Reads Landing School

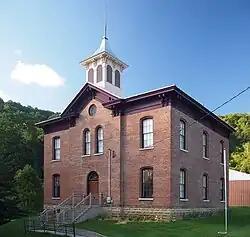
Reads Landing School viewed from the north

Reads Landing School is a former school building in the unincorporated community of Reads Landing, Minnesota, United States. Built in 1870, it has been converted into the Wabasha County Historical Society Museum. The building is one of the state's oldest surviving brick schools, and typifies their characteristic boxy, bracketed, Italianate style. The school was listed on the National Register of Historic Places in 1989 for having local significance in the themes of architecture and exploration/settlement. It was nominated for being a rare surviving example of Minnesota's early brick schools, and for its association with Reads Landing's peak as a lumber milling boomtown.